Canvassing

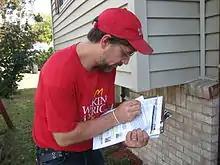
An AFL–CIO canvasser in the 2008 American election

This system soon became a venue for gross corruption. Machine politics developed in the large cities of the eastern US. Winning candidates would reward their supporters with patronage appointments, and direct bribery was also common; one study estimated that 20% of New York voters were compensated for their votes during Gilded Age elections.